AgustaWestland AW159 Wildcat

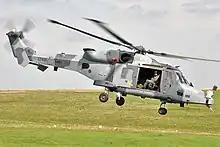
ZZ406, the first production Wildcat delivered to the AAC in May 2012

On 15 January 2013, South Korea's Defense Acquisition Program Administration announced the selection of the AW159 to fulfill a requirement of the Republic of Korea Navy for a maritime helicopter, winning against the MH-60R Seahawk. The batch of eight aircraft were chosen to perform search-and-rescue missions, anti-submarine warfare and surveillance. In January 2014, DAPA announced it will equip its Wildcat helicopters with Spike NLOS missiles to provide a stand-off attack capability for engaging targets such as ground artillery and small vessels. In April 2015, the South Korean government was considering ordering a further 12 Wildcats to further strengthen the Navy's anti-submarine capabilities; alternative options include the MH-60 Seahawk and the domestically produced KAI KUH-1 Surion helicopter. On 13 June 2016, the Republic of Korea Navy took delivery of four Wildcats. The helicopters operate from the Navy's Incheon-class guided missile/coastal defense frigates. The remaining four were delivered in late November 2016. ROK Navy Wildcats are fitted with a Seaspray 7400E radar offering 360-degree coverage.